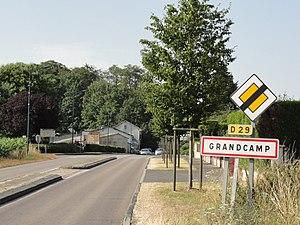
Grand-Camp (Seine-Mar.) entrée
Grand-Camp est une commune française située dans le département de la Seine-Maritime en région Normandie.